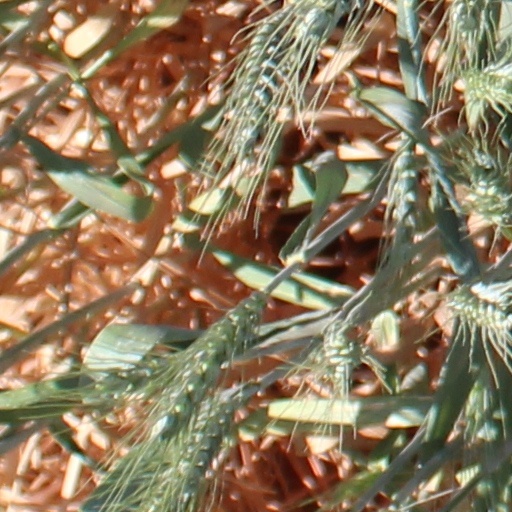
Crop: wheat